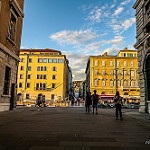
Scene: Outdoor